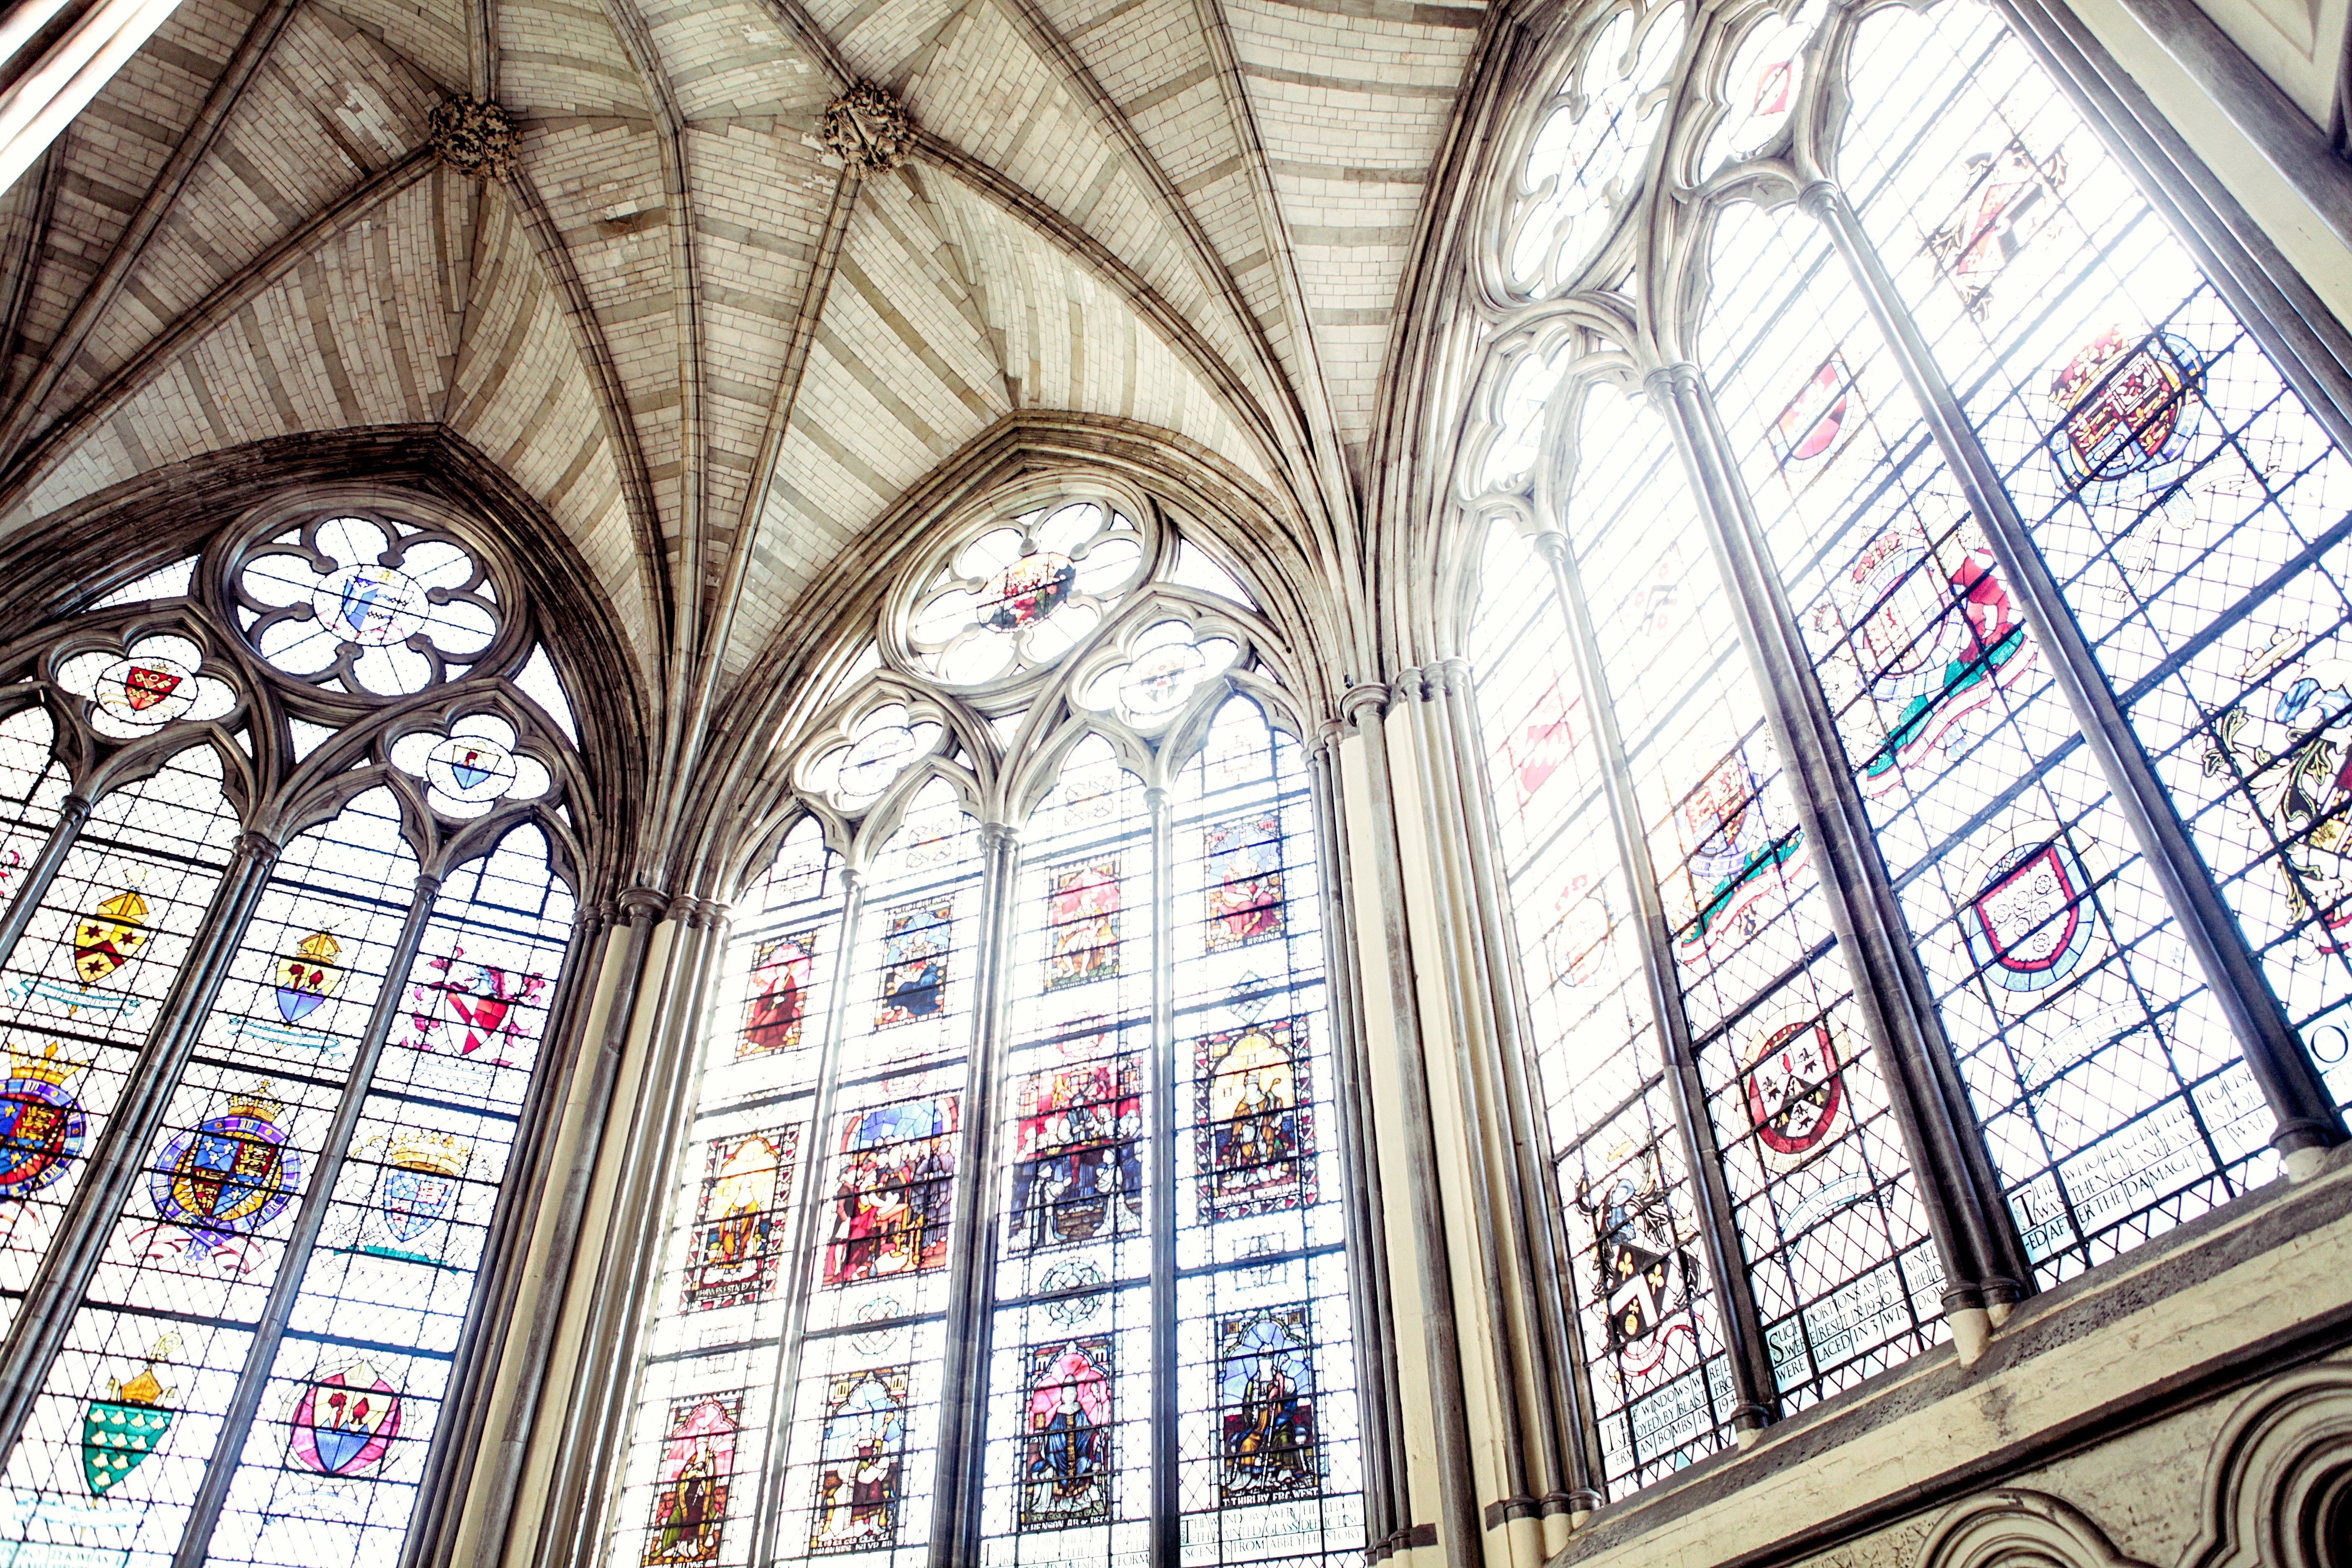
light, architecture, antique, interior, window, glass, building, old, arch, colourful, color, artistic, peace, religion, facade, church, cathedral, chapel, colorful, christian, stained glass, place of worship, bible, spiritual, pray, interior design, religious, catholic, christ, faith, symmetry, churches, jesus, prayer, christianity, worship, holy, arcade, stained, saints, reliefs, colored, cathedrals, god, coloured, spirituality, catholicism, stained glass windows, gothic architecture, vaulted ceiling, stain glass windows